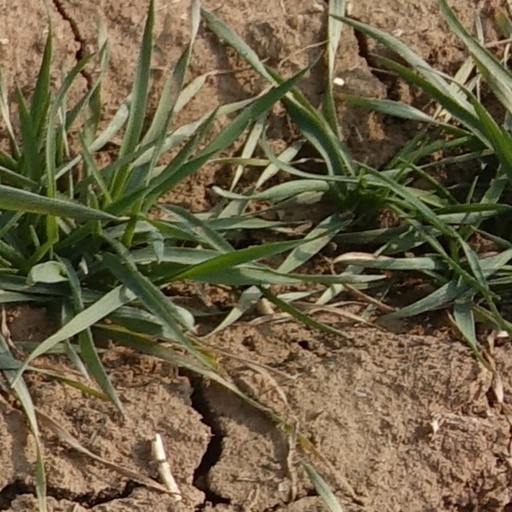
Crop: wheat